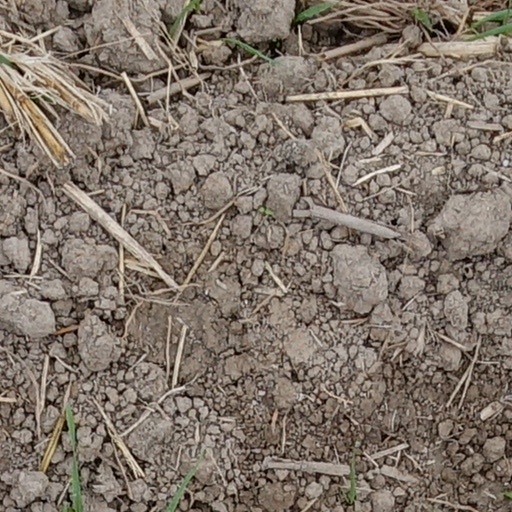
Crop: wheat